Bob Dylan and the Band 1974 Tour

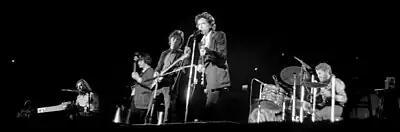
Bob Dylan, center, with the Band (Garth Hudson not visible) at the Ann Arbor show

Dylan and the Band were very aware of the nostalgic atmosphere surrounding the tour, even as they recast Dylan's back catalog in dramatic, new arrangements.